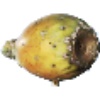
Label: cactus_fruit